WEAL

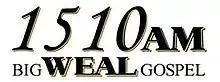
Former logo

In 1997, Sinclair Broadcast Group purchased WEAL and WQMG from Max Media, which bought the stations in 1996. The deal also included WMQX and WJMH. In July 1999, Sinclair announced it would sell its four Greensboro radio stations to Entercom Communications.